Before Freedom: Nehru's Letters to His Sister 1909–1947

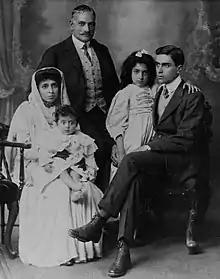
Motilal Nehru visited England to meet his son who was studying at Cambridge. From left: Krishna Kumari, Swarup Rani (Vijay Lakshmi), Motilal Nehru, Sarup Kumari (Vijaya Lakshmi Pandit), Jawaharlal Nehru

Over the course of over 35 years, Nehru wrote regularly to his sister Vijaya Lakshmi Pandit, born Sarup Kumari Nehru and affectionately called Nan. She was eleven years junior to him. The letters disclose historical details of India's freedom movement through the eyes of its first prime minister, in addition to his personal family struggles. The author and editor, Nayantara Sahgal is the daughter of Pandit, niece of Nehru and first cousin of Indira Gandhi. She writes that "of all the words written about Nehru, none reveal him as his own do". His letters to his mother, father and youngest sister, Krishna Nehru Hutheesing (Betty), were previously published.